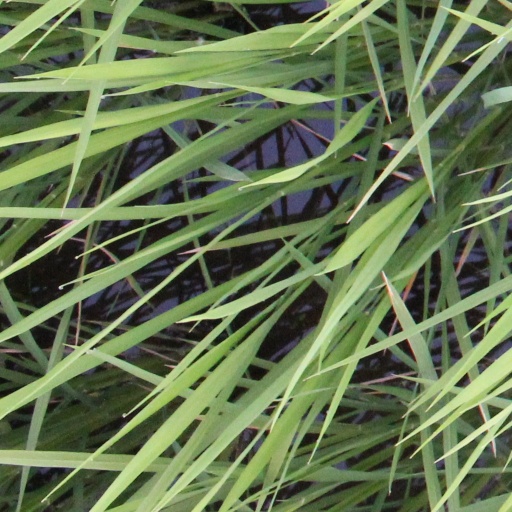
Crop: rice